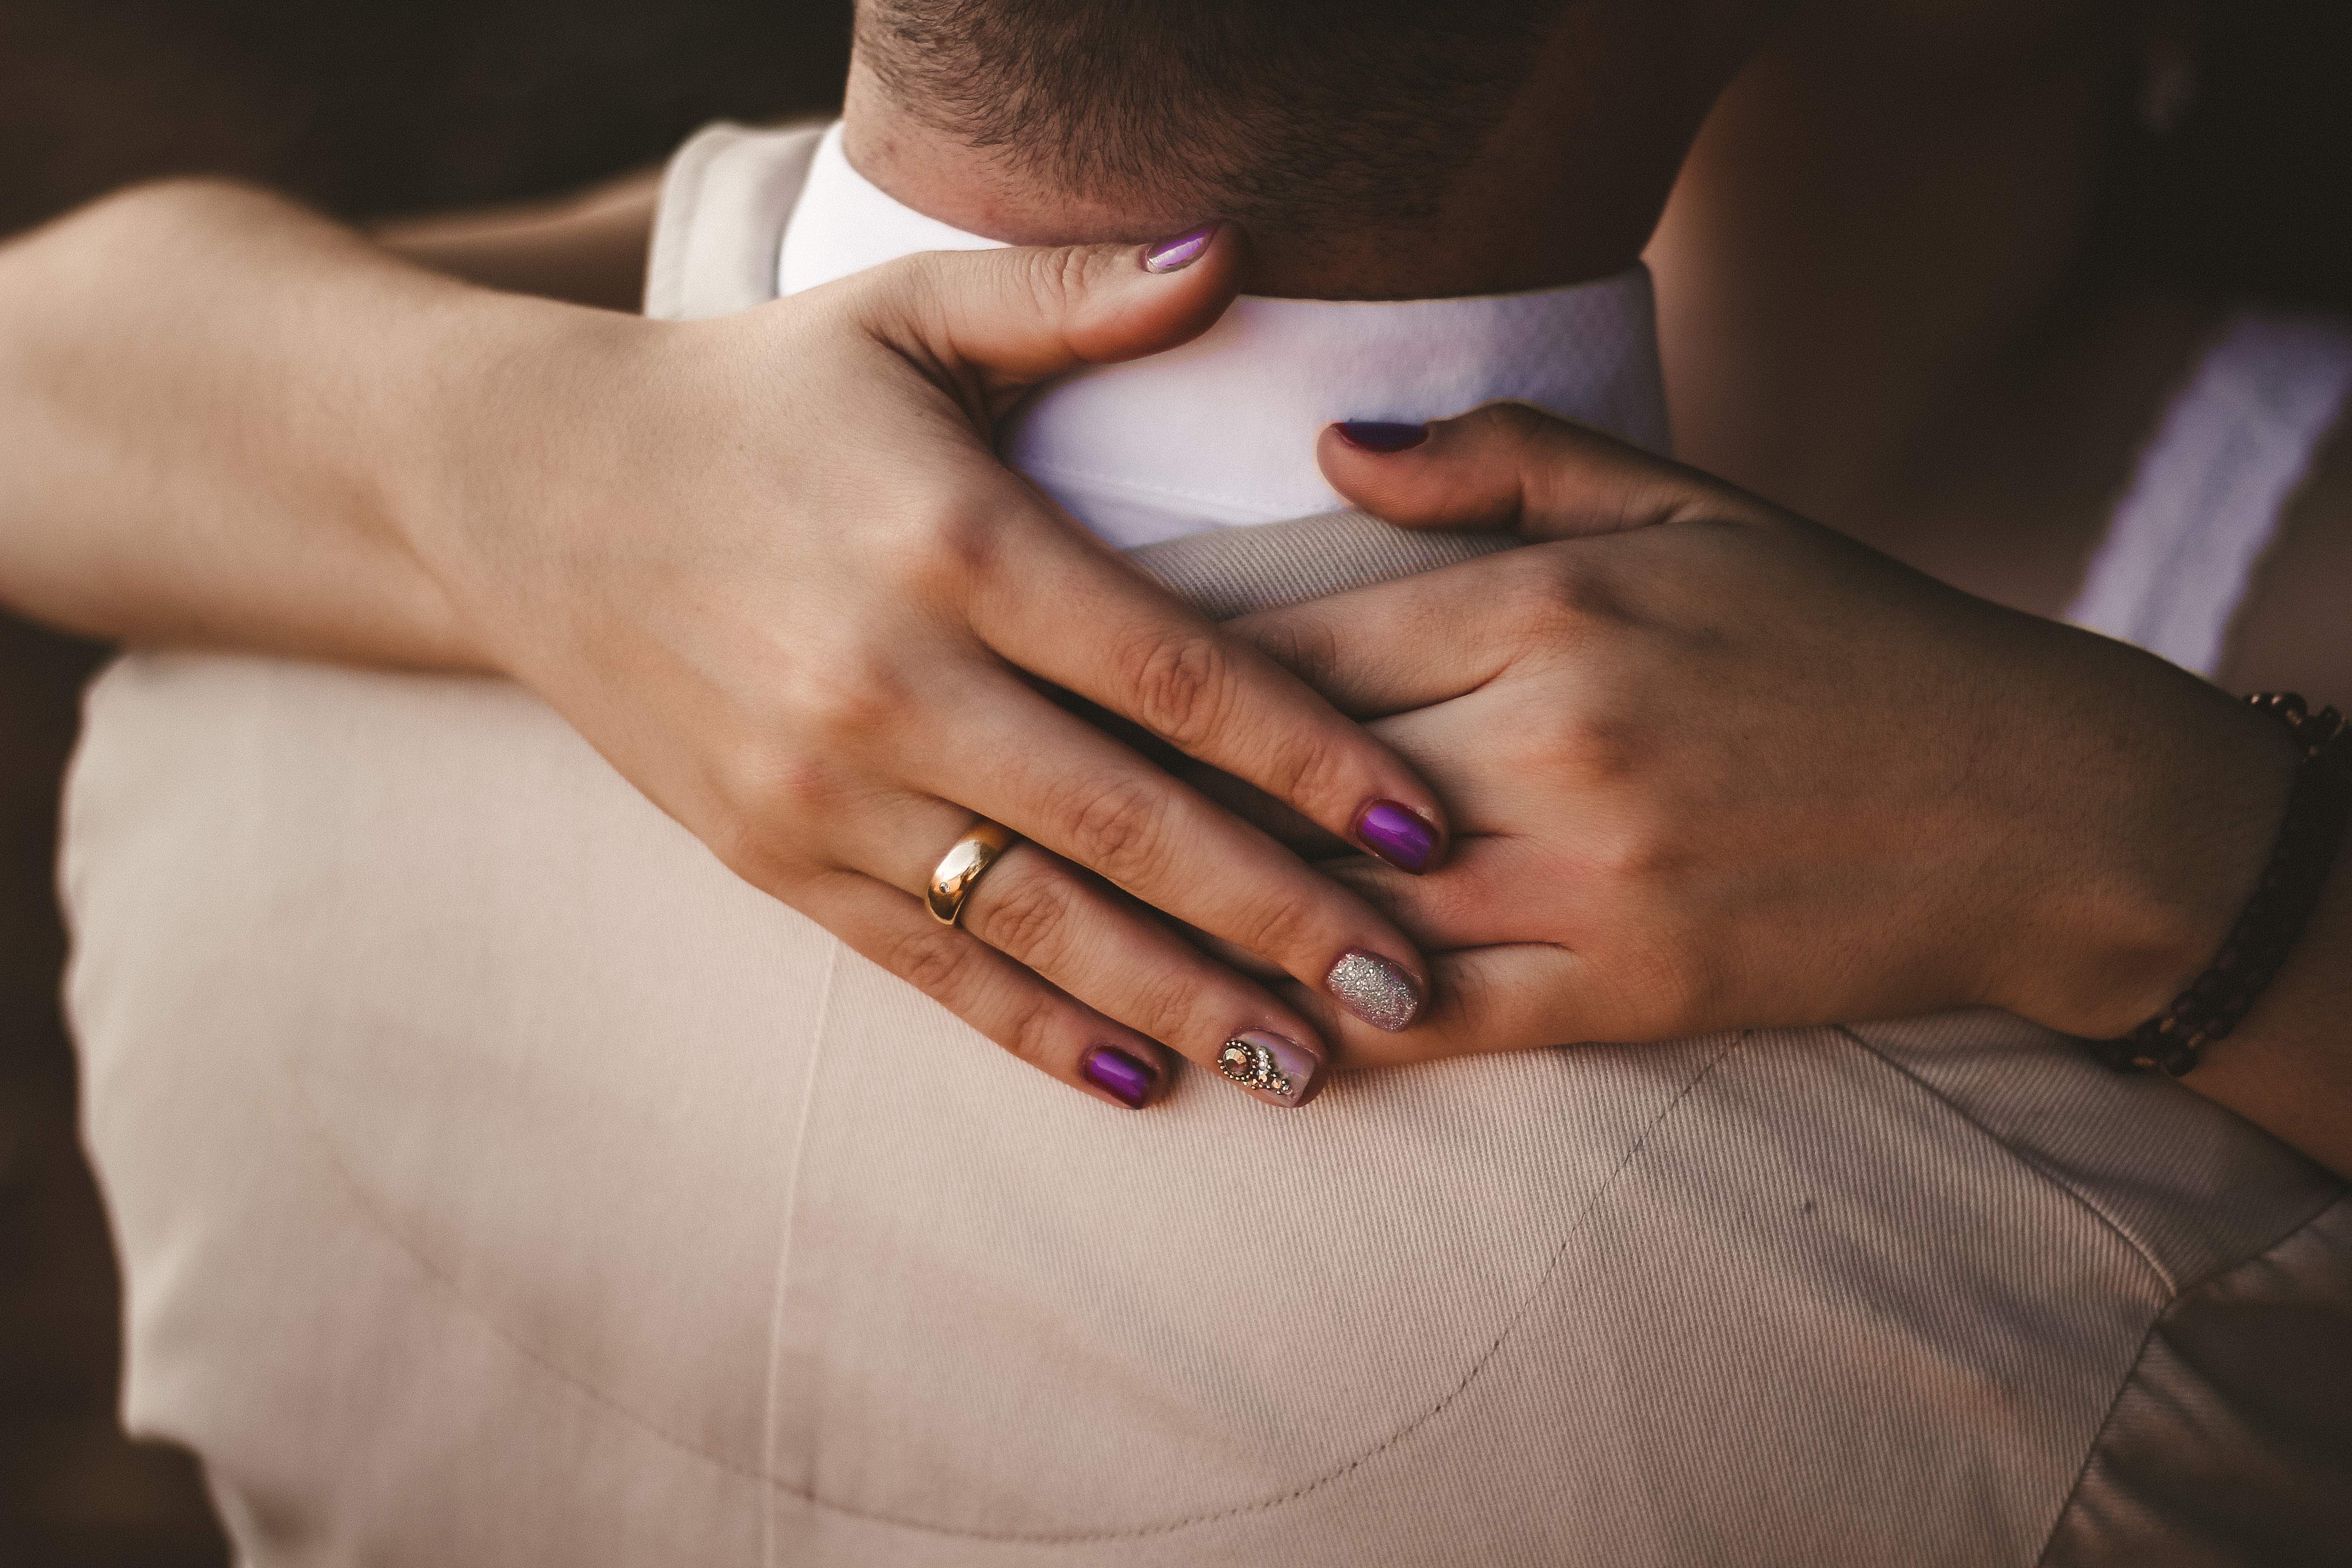
hand, ring, finger, nail, manicure, nail care, hand model, health beauty